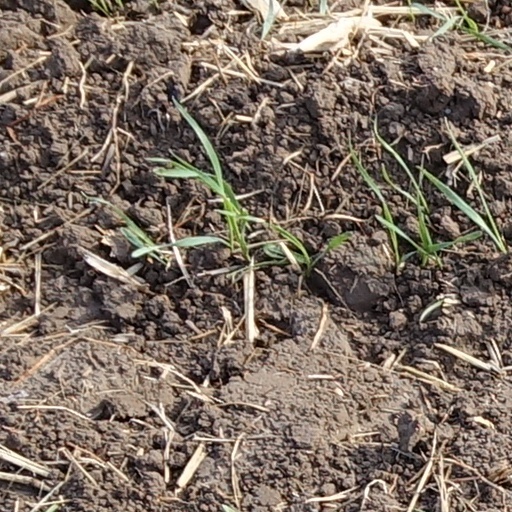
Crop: wheat